Web server directory index

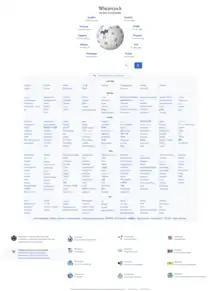
<a href="http%3A//www.wikipedia.org">www.wikipedia.org

, the index of Wikipedia, a multilingual online encyclopedia. Here the website's home page offers many different languages.